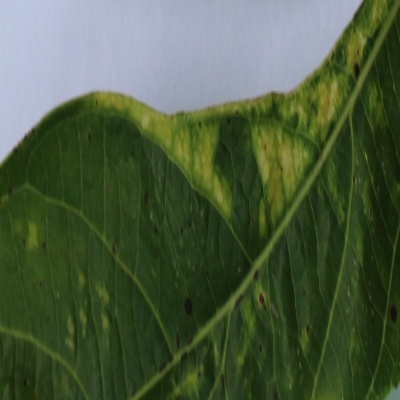
Crop: Cassava
Condition: mosaic